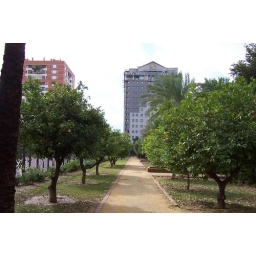
Sevilla orange trees in park